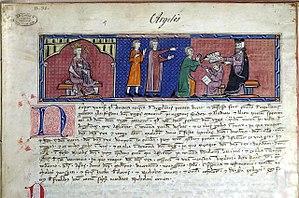
Capbreu d'Argeles (1292) Cote A.D.P.O
Un capbreu est un livre terrier où sont consignés, en résumé "caput breve", les biens fonciers sur lequel un seigneur perçoit des droits.
Les archives départementales des Pyrénées-Orientales sont un service du conseil départemental des Pyrénées-Orientales, chargé de collecter les archives, de les classer, les conserver et les mettre à la disposition du public.